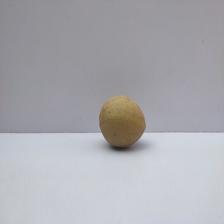
Size: Small